Swarcliffe

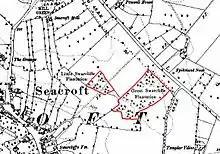
An 1893–1894 Ordnance Survey map of Seacroft, showing Swarcliffe's woods/plantations (marked in red)

The Leeds to Halton Dial road was turnpiked in 1751. Tolls were collected at the Penny Toll, a toll house on York Road, at the north-eastern border of the area. This road is the A64 Leeds to York road The toll house was owned by Sir Thomas Gascoigne, whose agents charged one penny per pair of wheels, which was "a considerable sum", according to the historian, Ralph Thoresby, who visited the area in 1702. In 1886, the property was owned by Colonel Frederick Trench-Gascoigne, of Parlington Hall, Aberford, who rented it out for three pounds, fourteen shillings and sixpence a year. Gascoigne owned and rented out a number of houses, coal mines, woodland and farm land in Seacroft, Whinmoor, Barnbow, Garforth, Barwick-in-Elmet, Cross Gates, and Scholes. The toll house was situated north of a cottage and a 19th-century granite-built windmill, which is now part of the Britannia Hotels Leeds hotel. In the mid-1800s, Isaac Chippindale, who lived at Windmill Farm, started the Scholes Brick and Tile Works on Wood Lane, on the border with Scholes. The company's quarry produced high-quality bricks, which were used to build many houses in the surrounding area. Its kilns and house were demolished in the early 1980s, leaving two small fishing lakes, but the site is still known as "Chippy's Quarry".